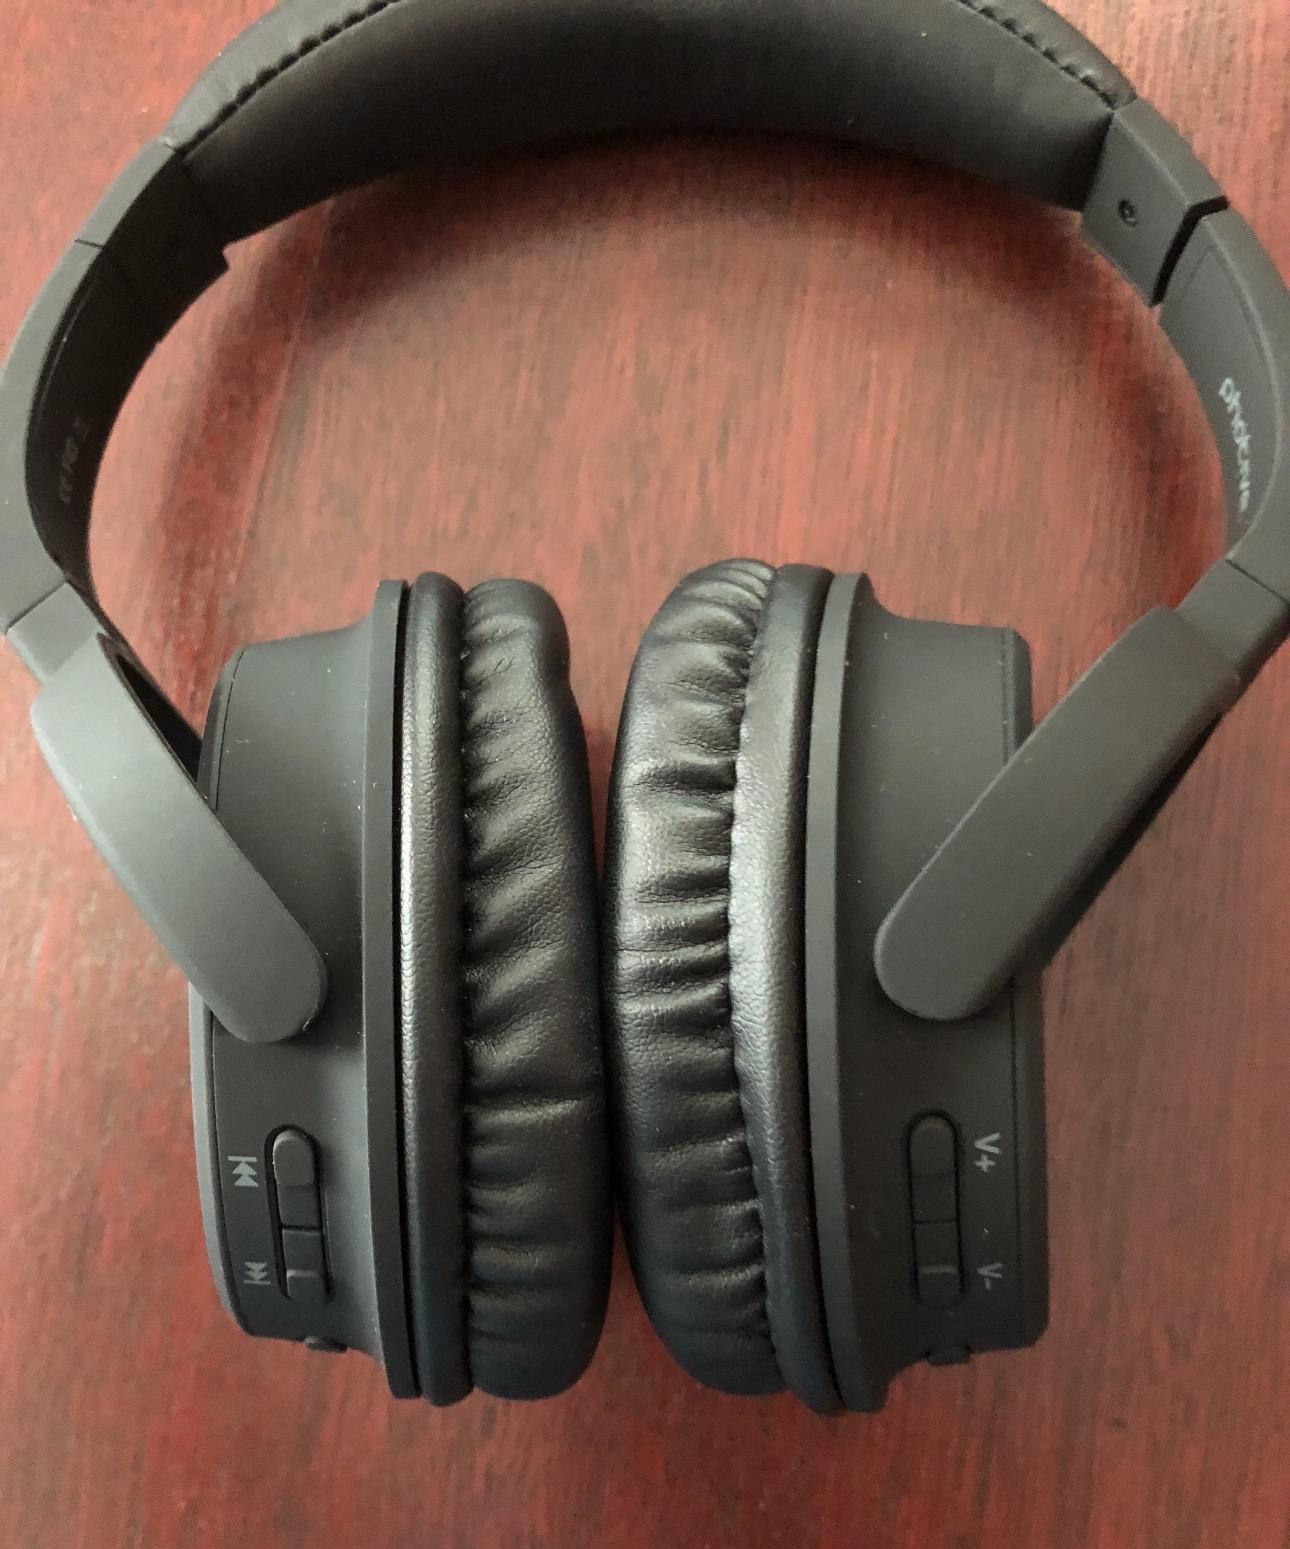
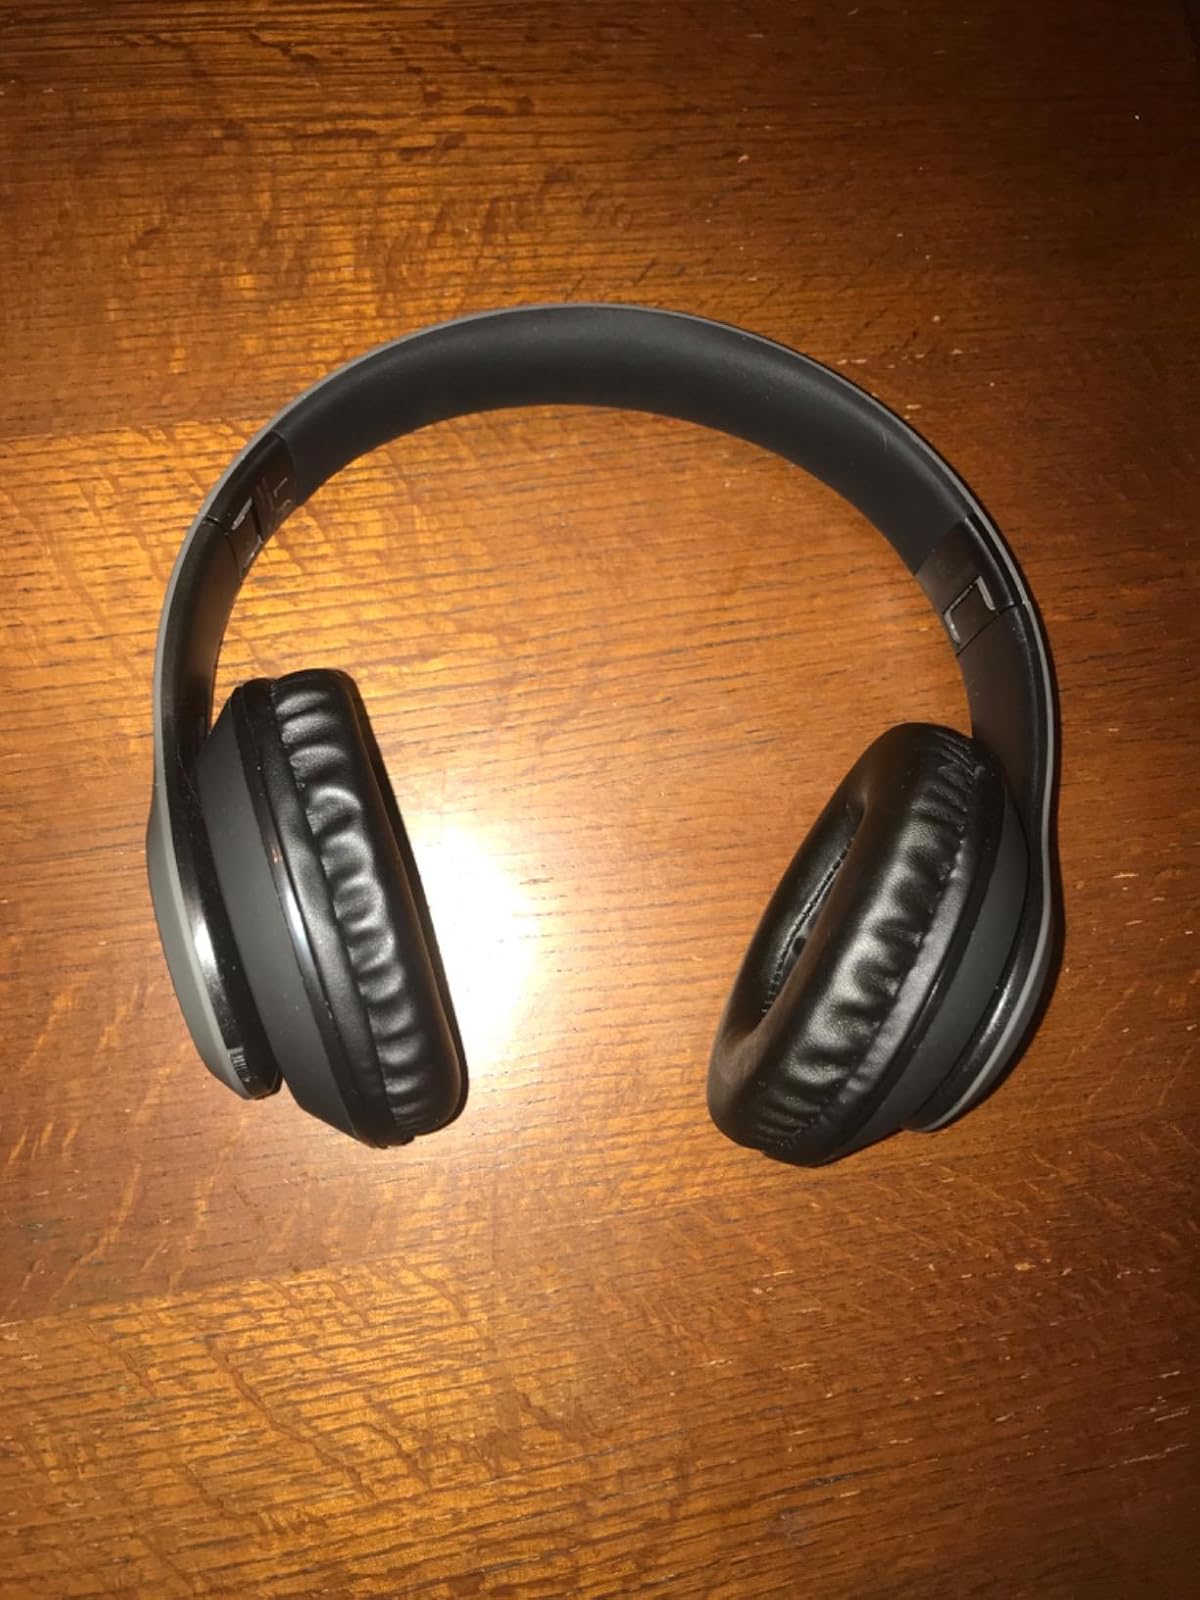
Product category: headphones
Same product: no